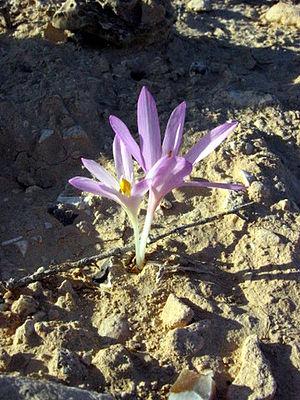
Colchicum est un genre de plantes herbacées vivaces de la famille des Liliaceae selon la classification classique de Cronquist ou des Colchicaceae selon la classification phylogénétique. La World Checklist en répertorie une centaine d'espèces. Le nom Colchicum est dérivé de Colchide, où la magicienne Médée habitait. Le plus grand nombre d'espèces se rencontre dans les Balkans et en Asie mineure. Le colchique est également connu sous les noms « safran bâtard », « safran des prés » ou encore, de par sa grande toxicité, « tue-chien ».